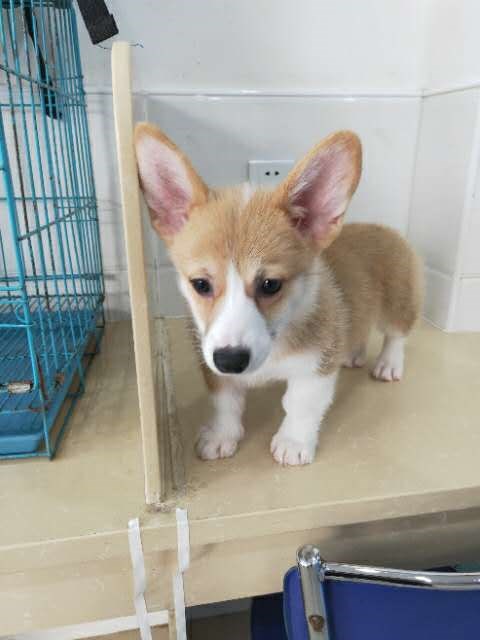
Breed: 2909-n000116-Cardigan